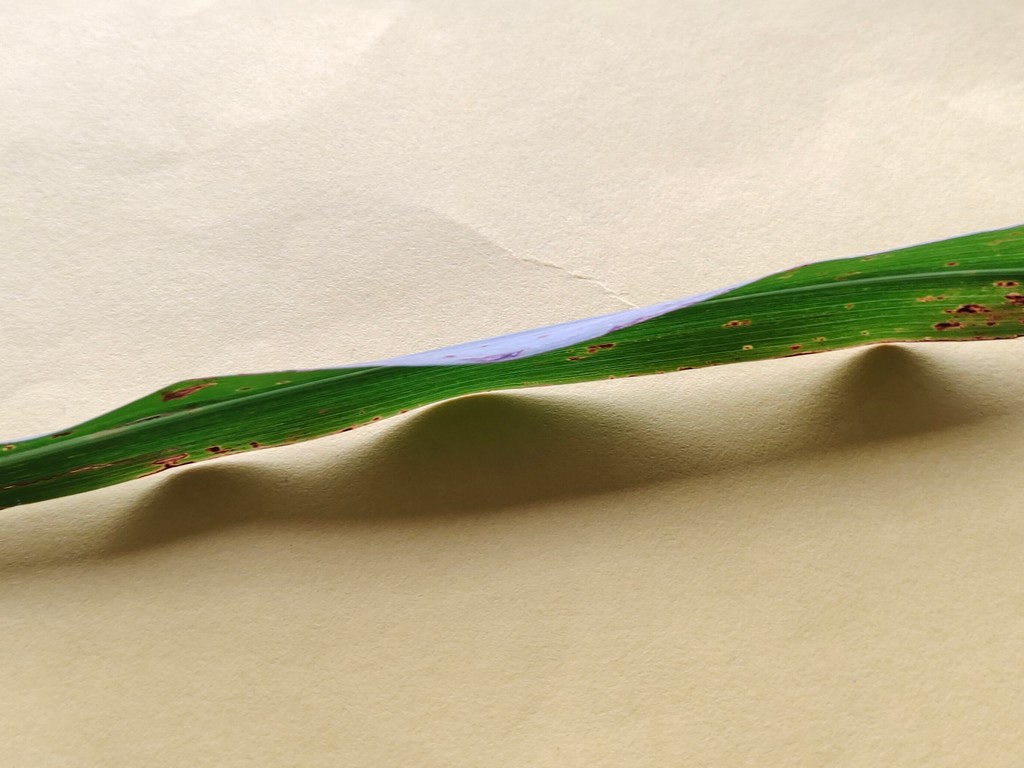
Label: Unhealthy